Richie Shaffer

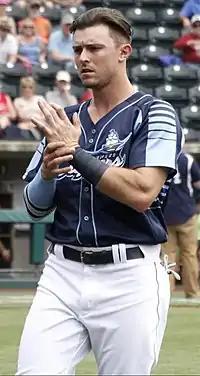
Shaffer with the Columbus Clippers in 2018

Shaffer was signed to a minor league contract with the Milwaukee Brewers on July 20, 2018. After being signed, he was sent to Triple A Colorado Springs Sky Sox. Shaffer became a free agent after the season on November 2.